Sarah Bartley

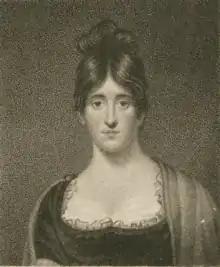

The anonymous author of the "Biography of the British Stage" (1824), who appears to have received his information at first hand, advances, however, 23 October 1783 as the day of her birth.